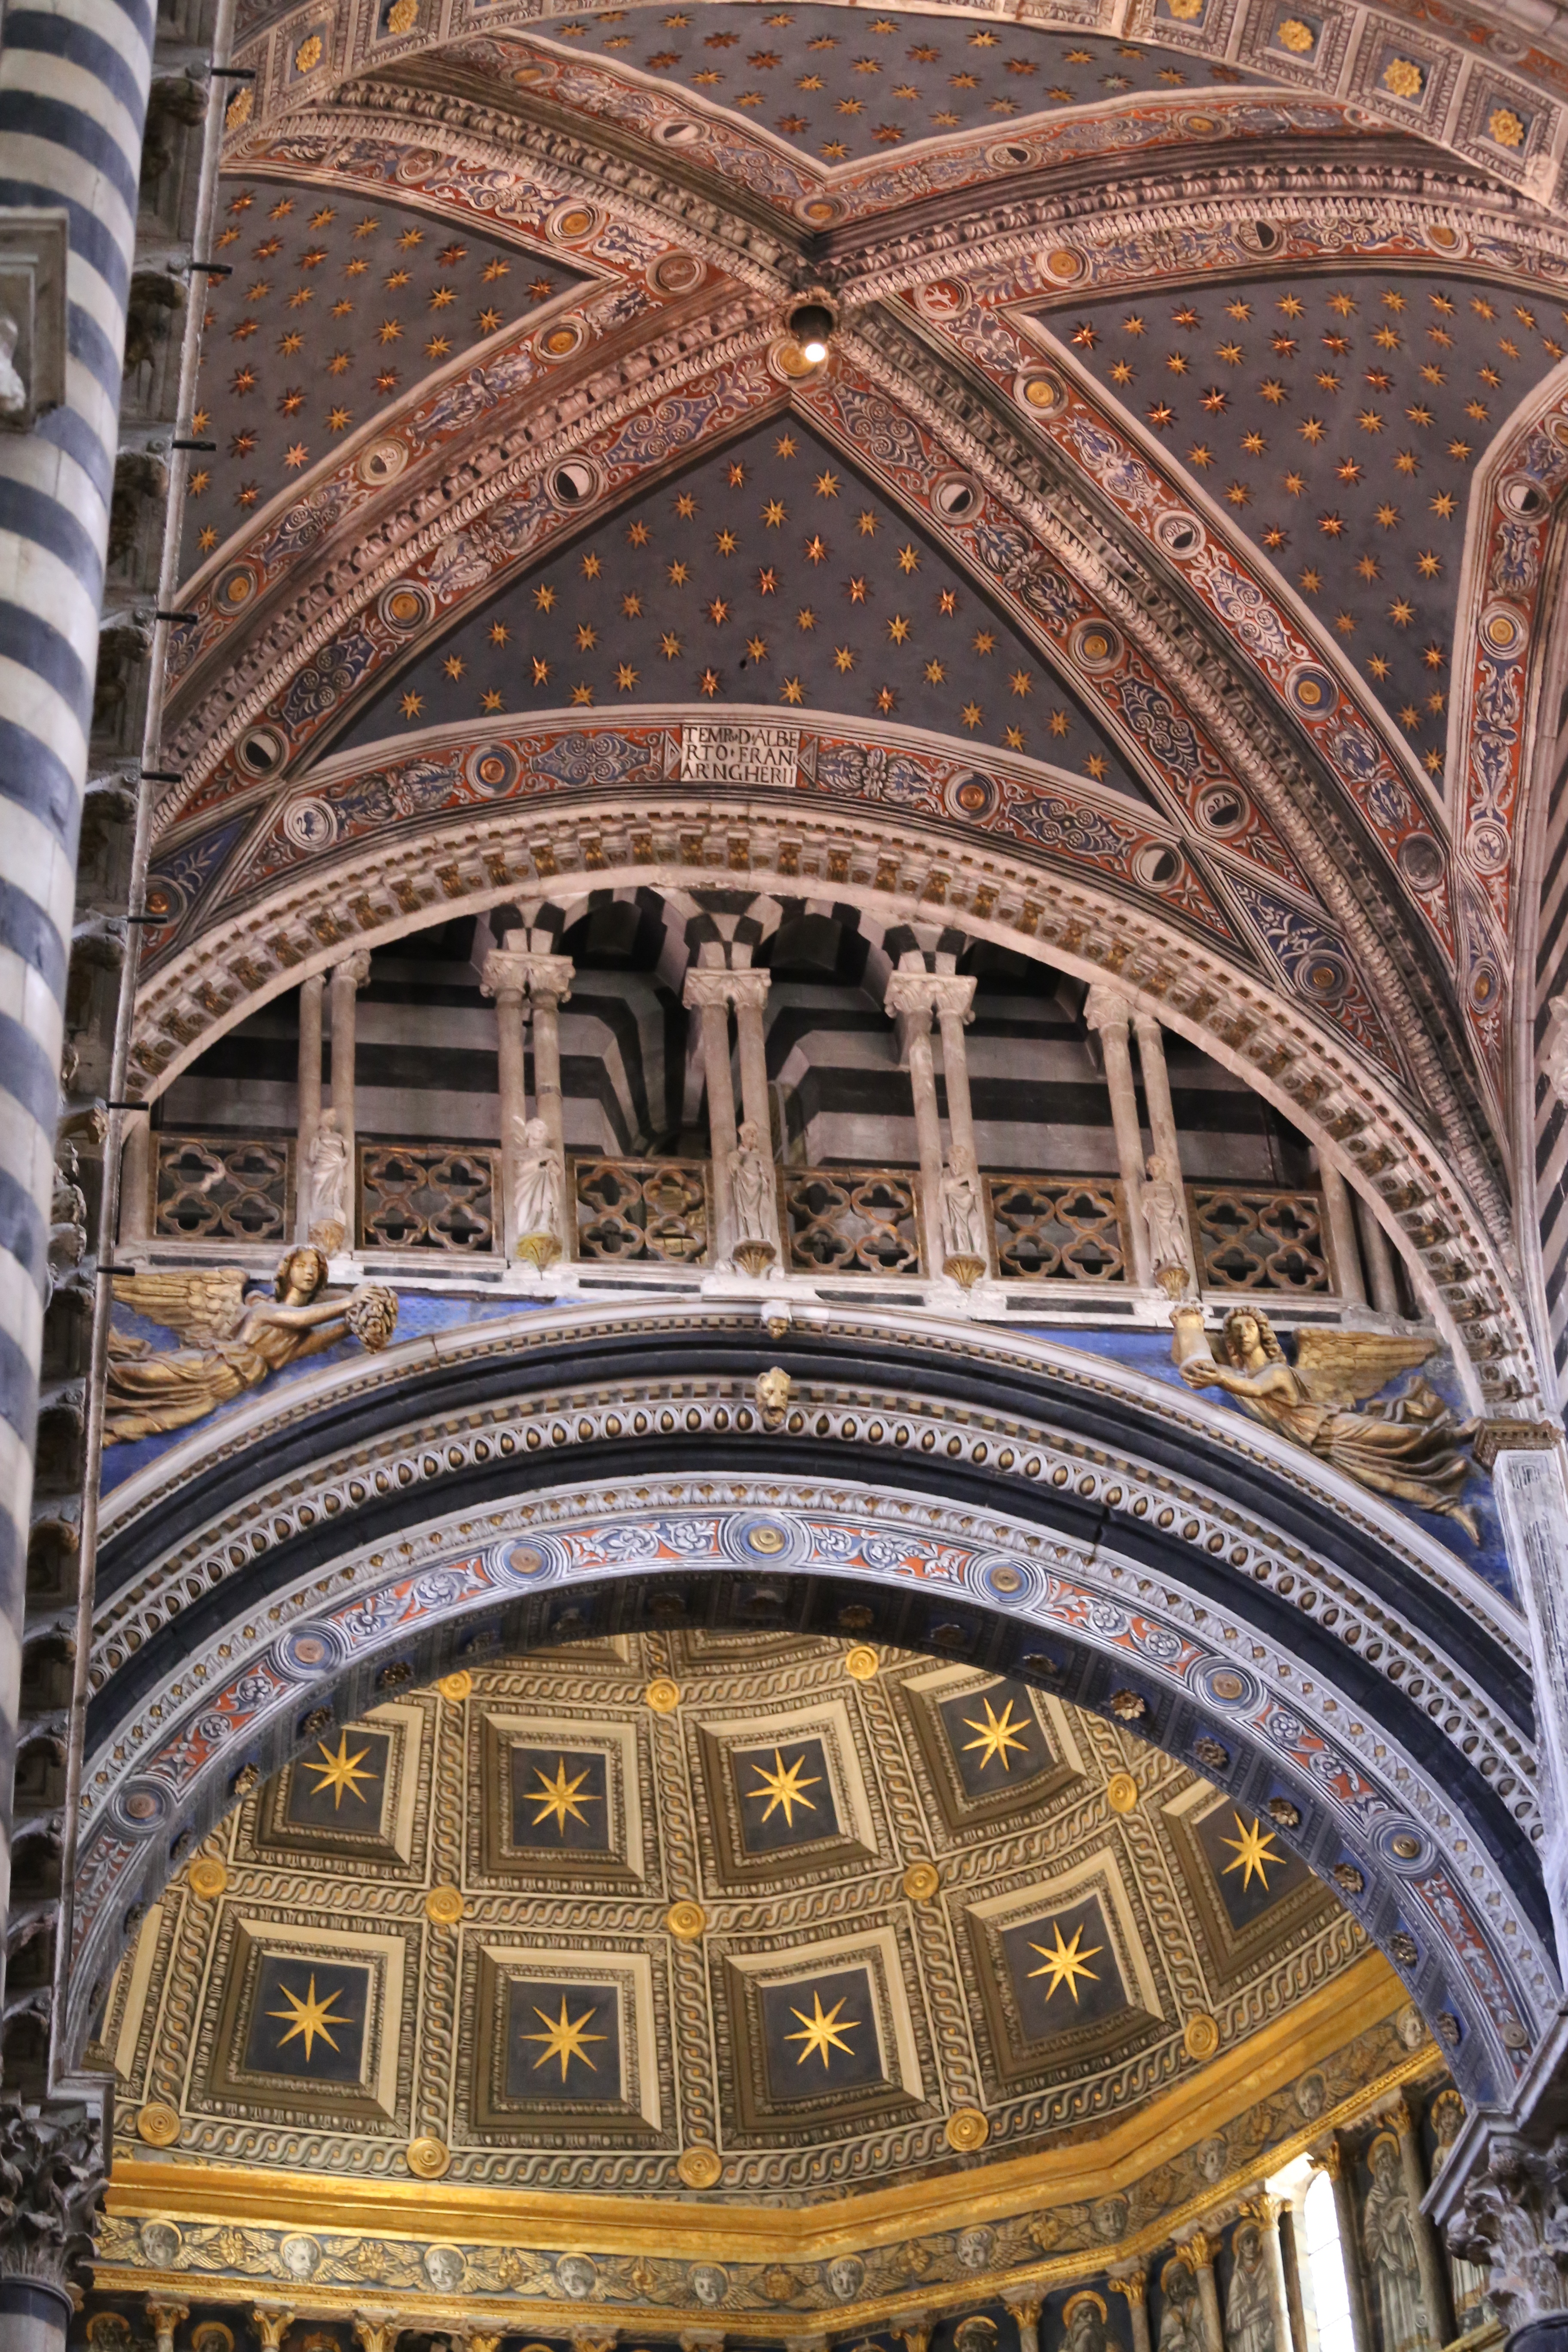
architecture, building, palace, landmark, italy, tuscany, facade, church, cathedral, place of worship, baptistery, places of interest, pisa, symmetry, synagogue, basilica, dome, ancient rome, ancient history, byzantine architecture